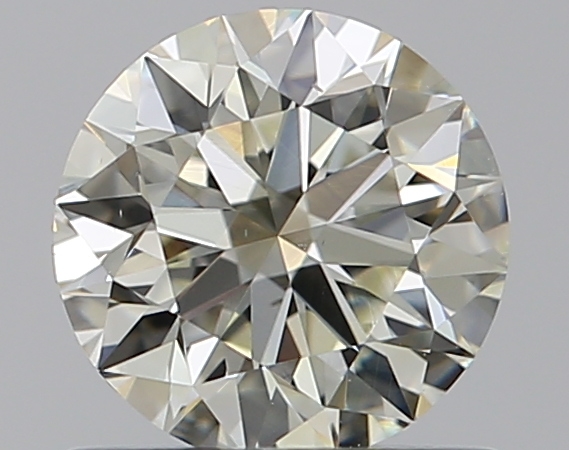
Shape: round
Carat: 0.7
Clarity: VS2
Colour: L
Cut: EX
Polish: EX
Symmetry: EX
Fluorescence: M
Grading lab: GIA
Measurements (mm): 5.65 x 5.69 x 3.52